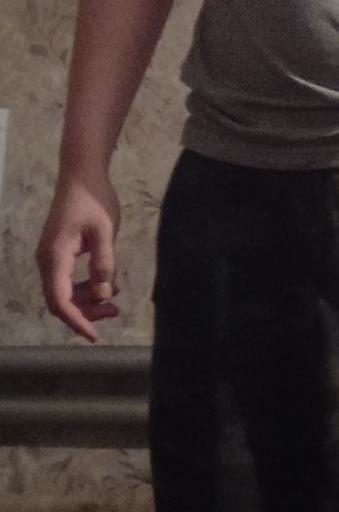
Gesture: no_gesture